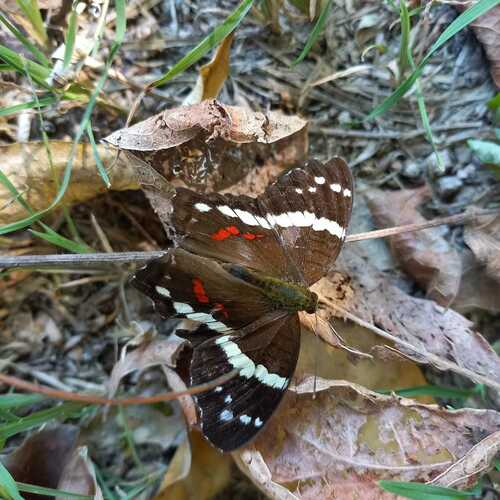
Scientific name: Anartia fatima
Common name: Banded peacock
Family: Nymphalidae
Order: Lepidoptera
Pollinator type: Primary pollinator
Habitat: Open areas and gardens
Geographic range: South America
Conservation status: Least Concern